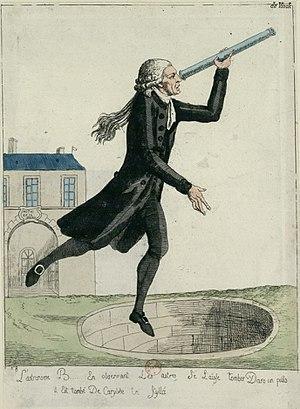
L'astronome Bailly, en observant les astres, se laisse tomber dans un puits. Eau-forte anonyme coloriée. (Bibliothèque nationale de France, Paris.)